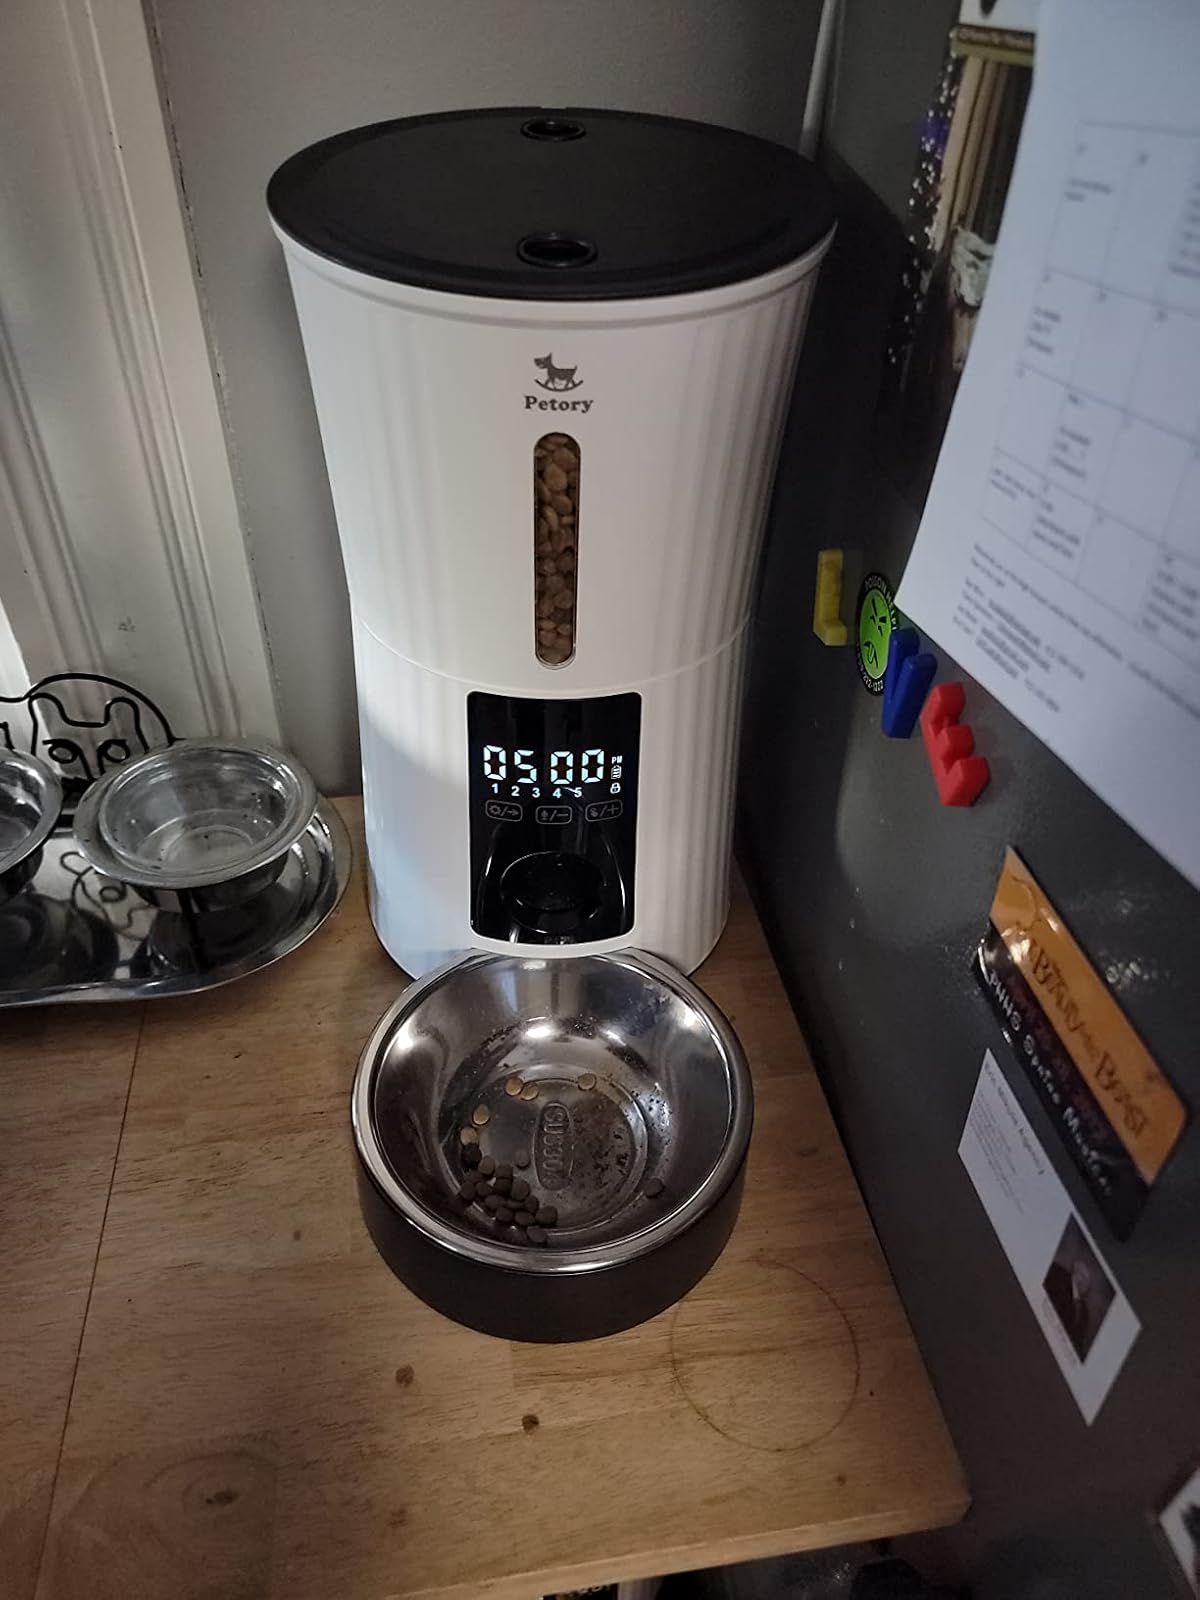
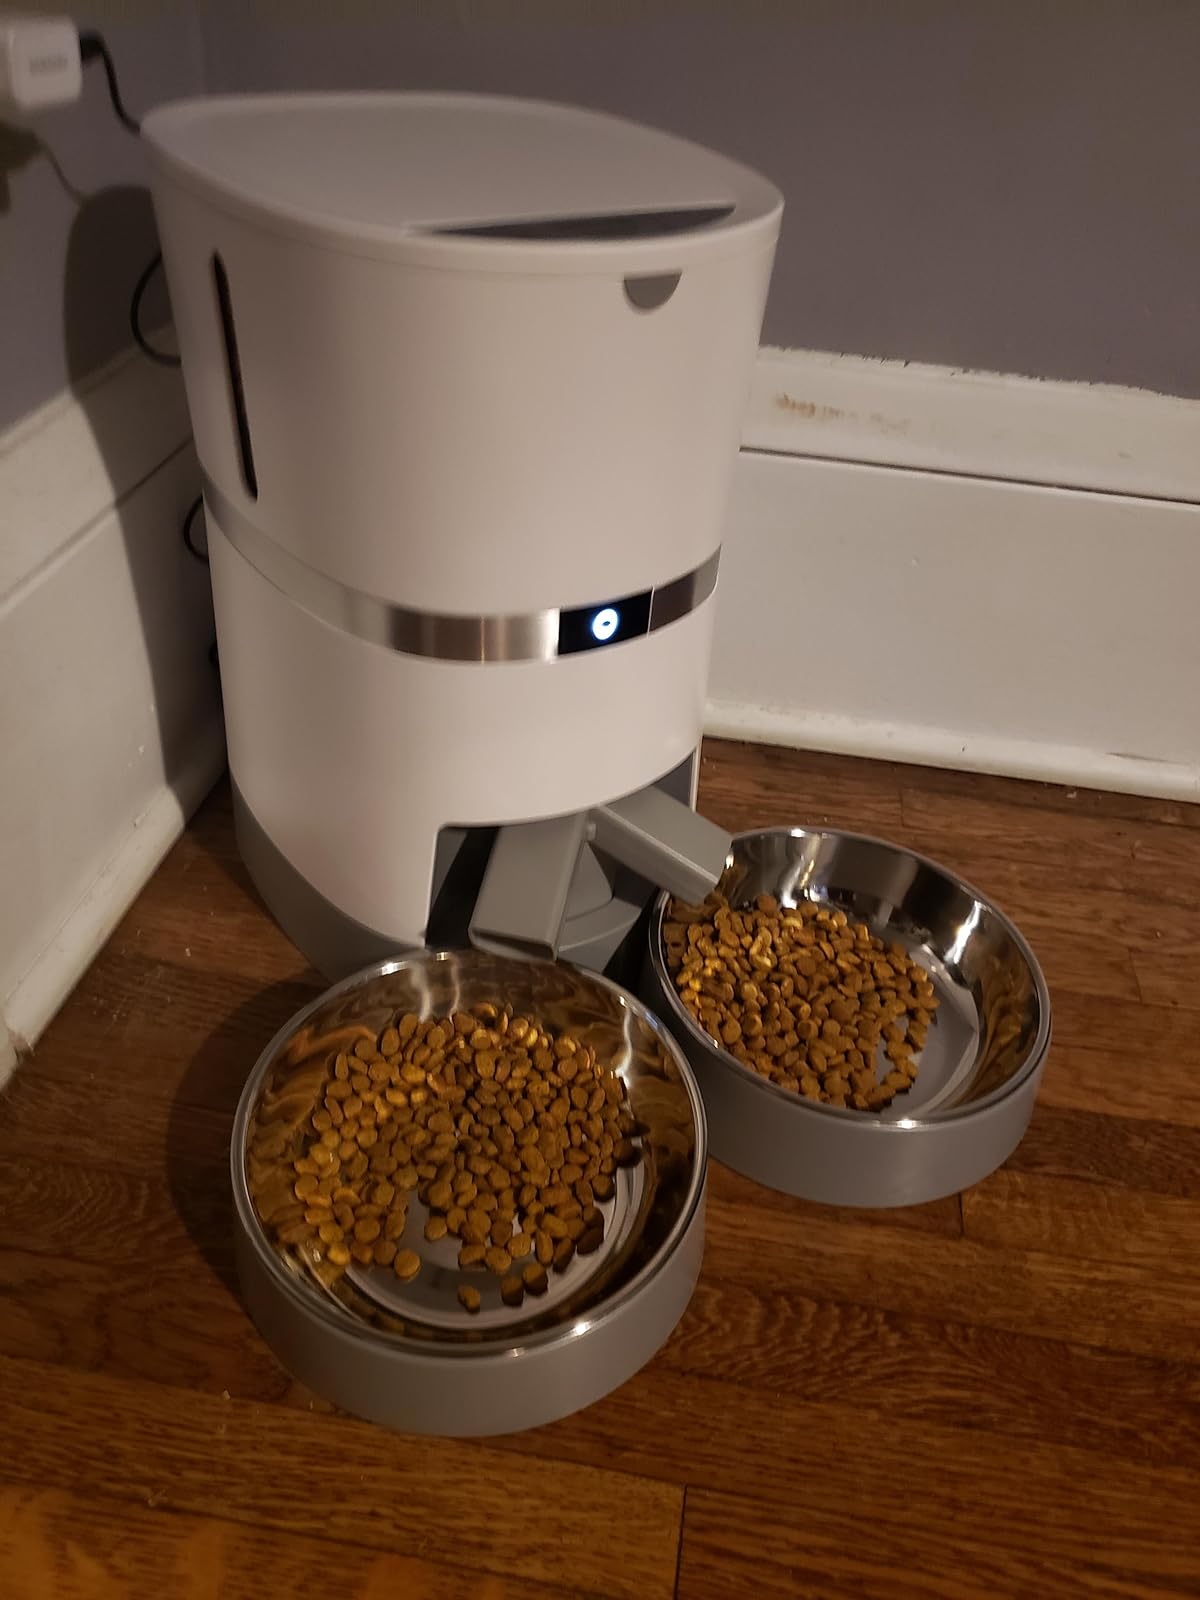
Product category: items_feeder
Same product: no